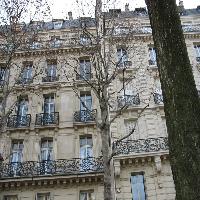
Weather: cloudy or overcast